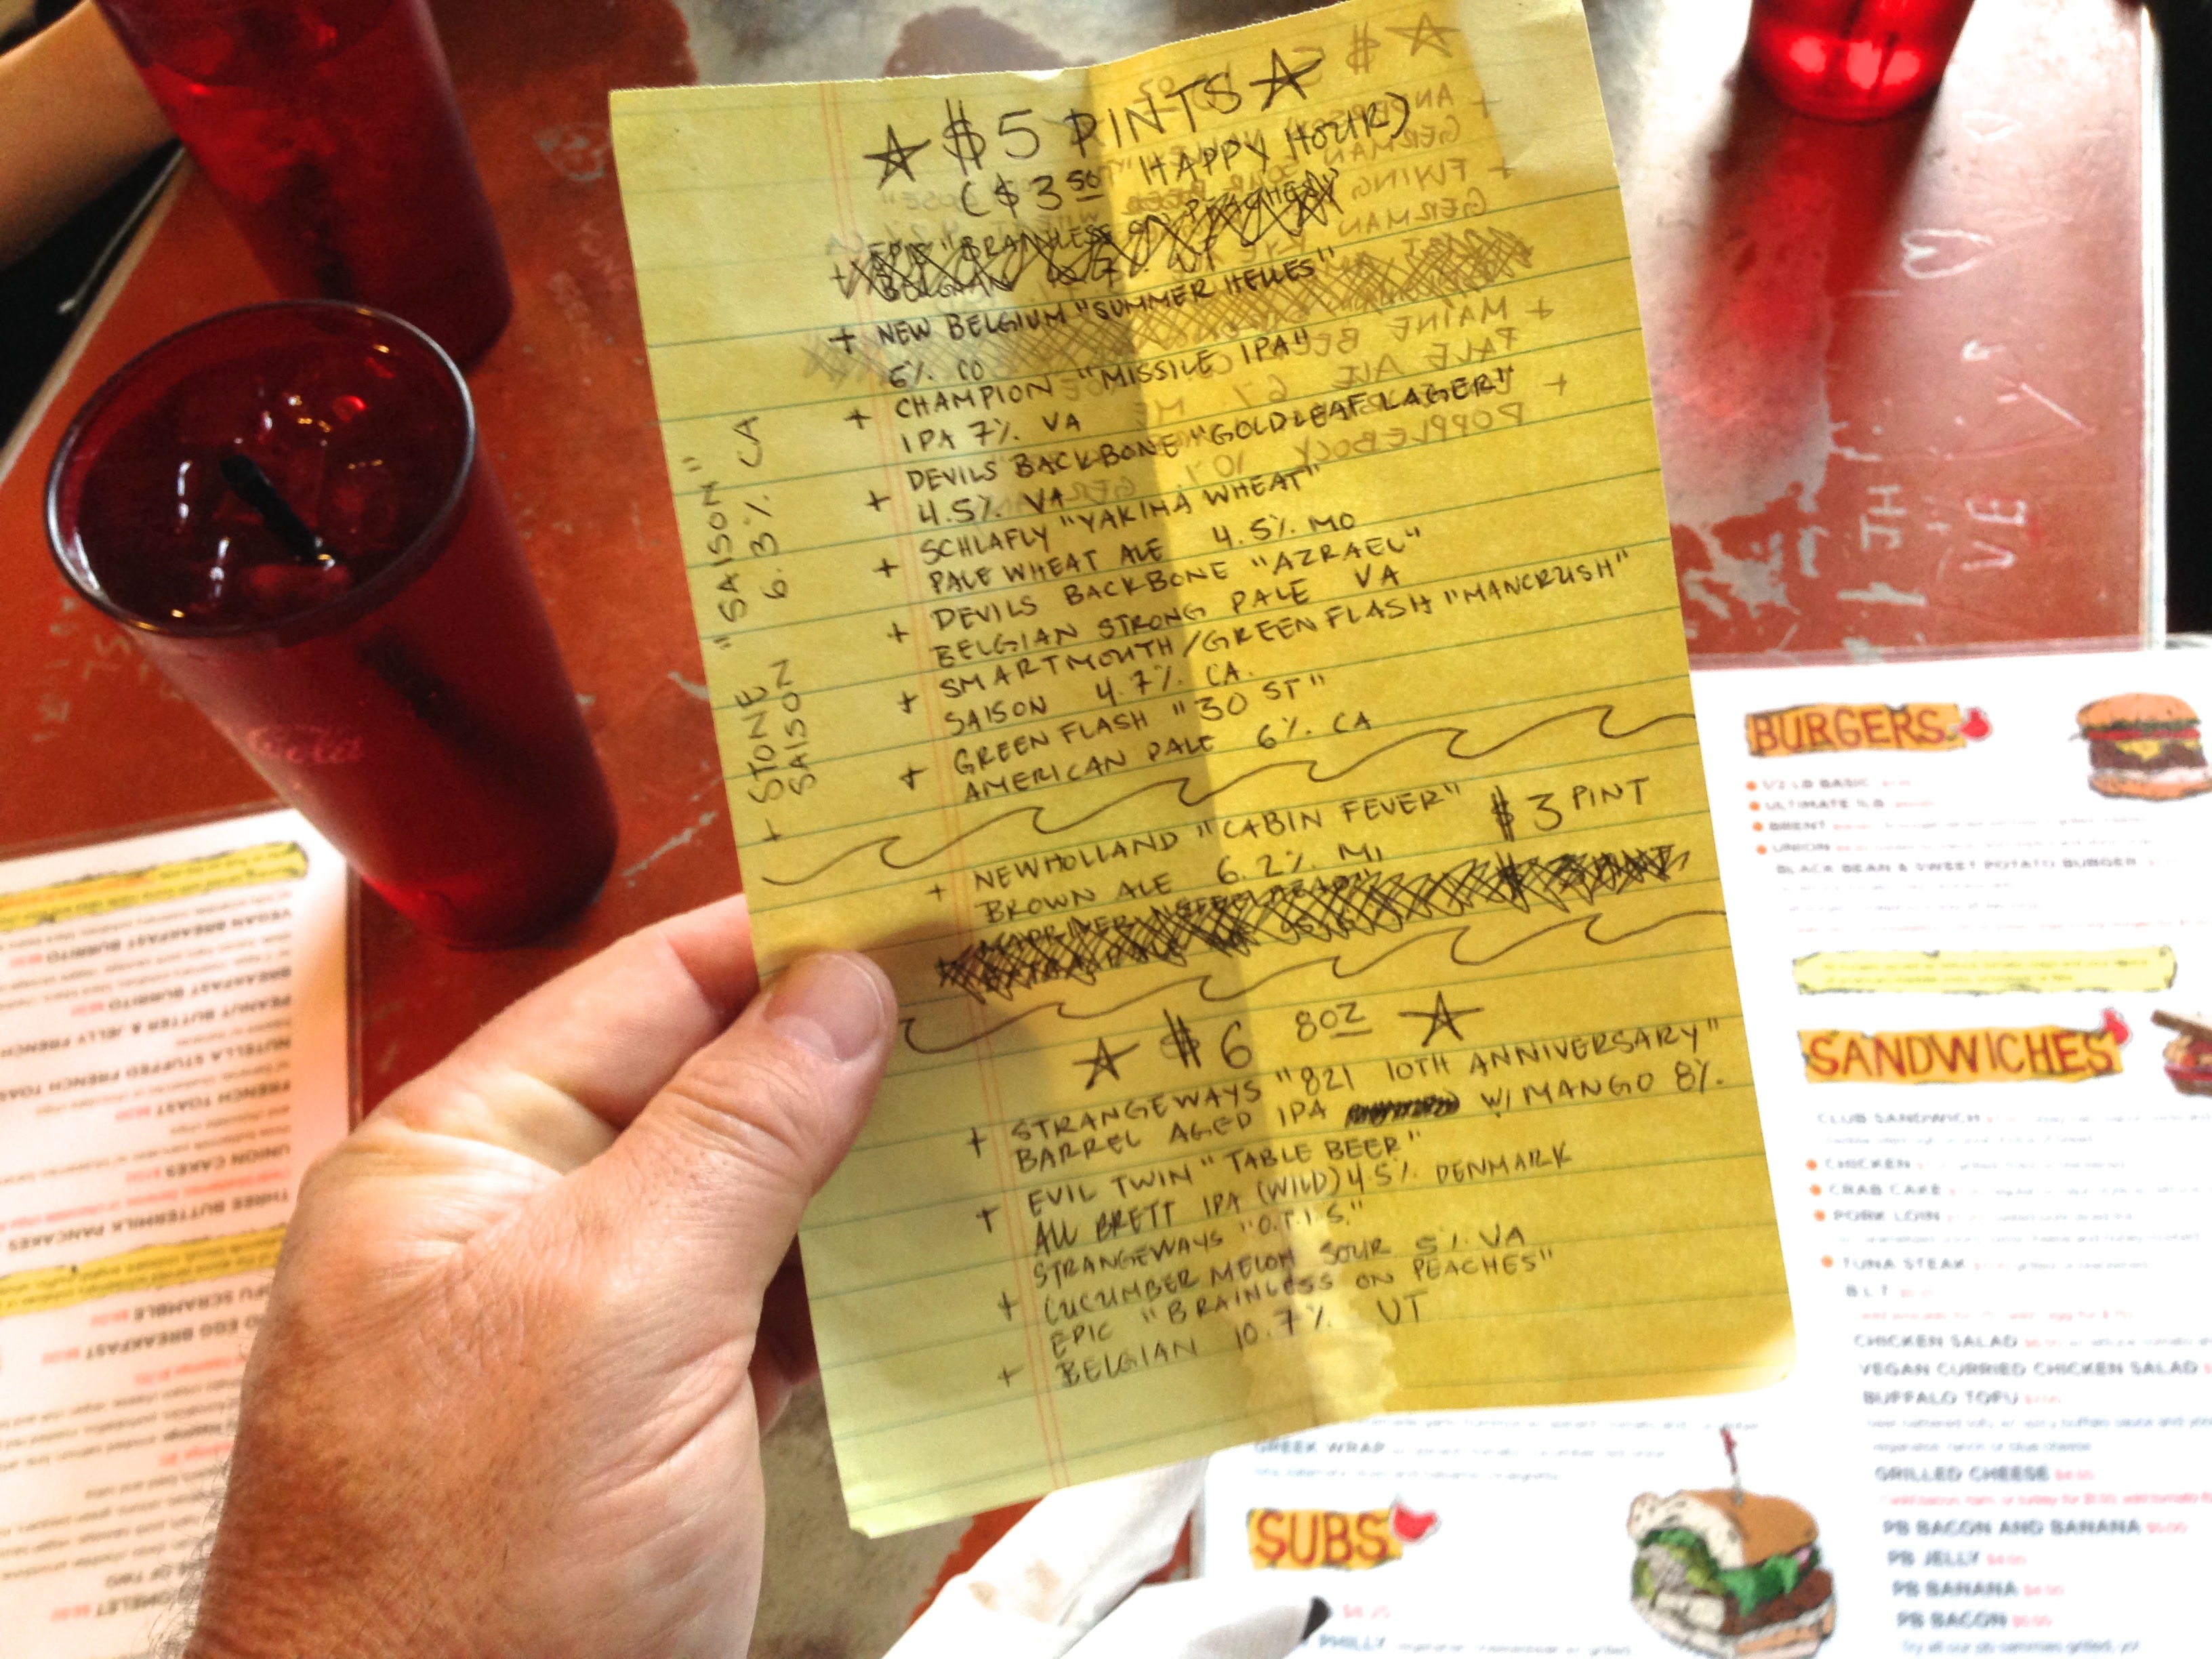
writing, hand, brand, sense